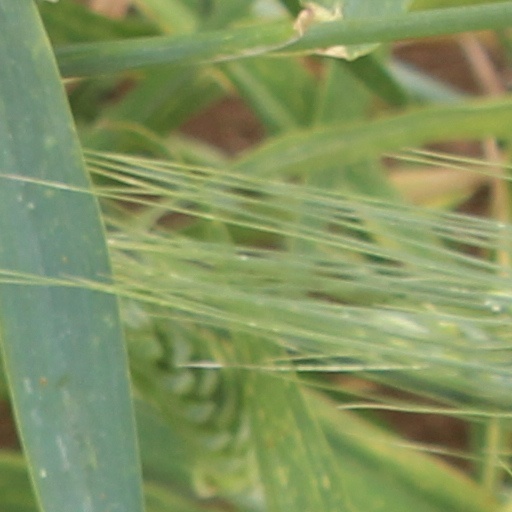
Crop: wheat